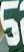
Number: 5